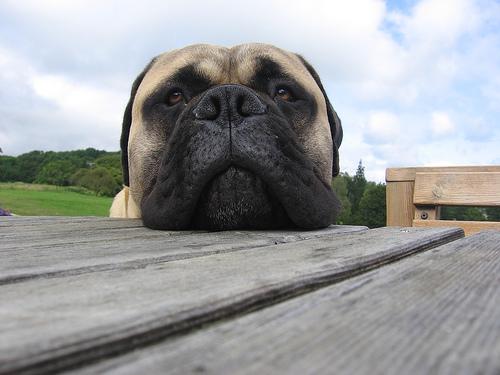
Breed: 231-n000077-bull_mastiff